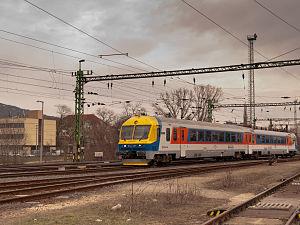
La gare de Tatabánya est une halte ferroviaire hongroise, située à Tatabánya.